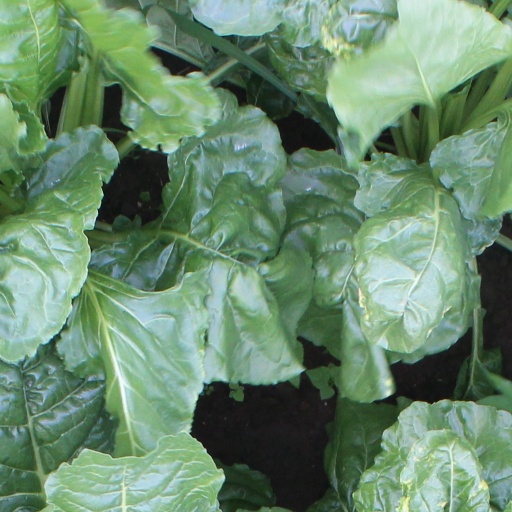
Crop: sugar beet